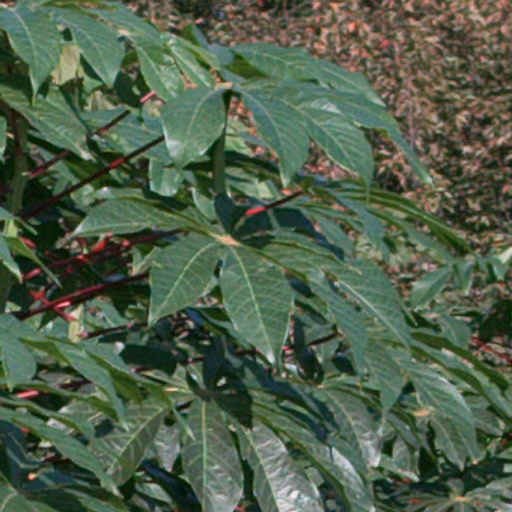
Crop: cassava